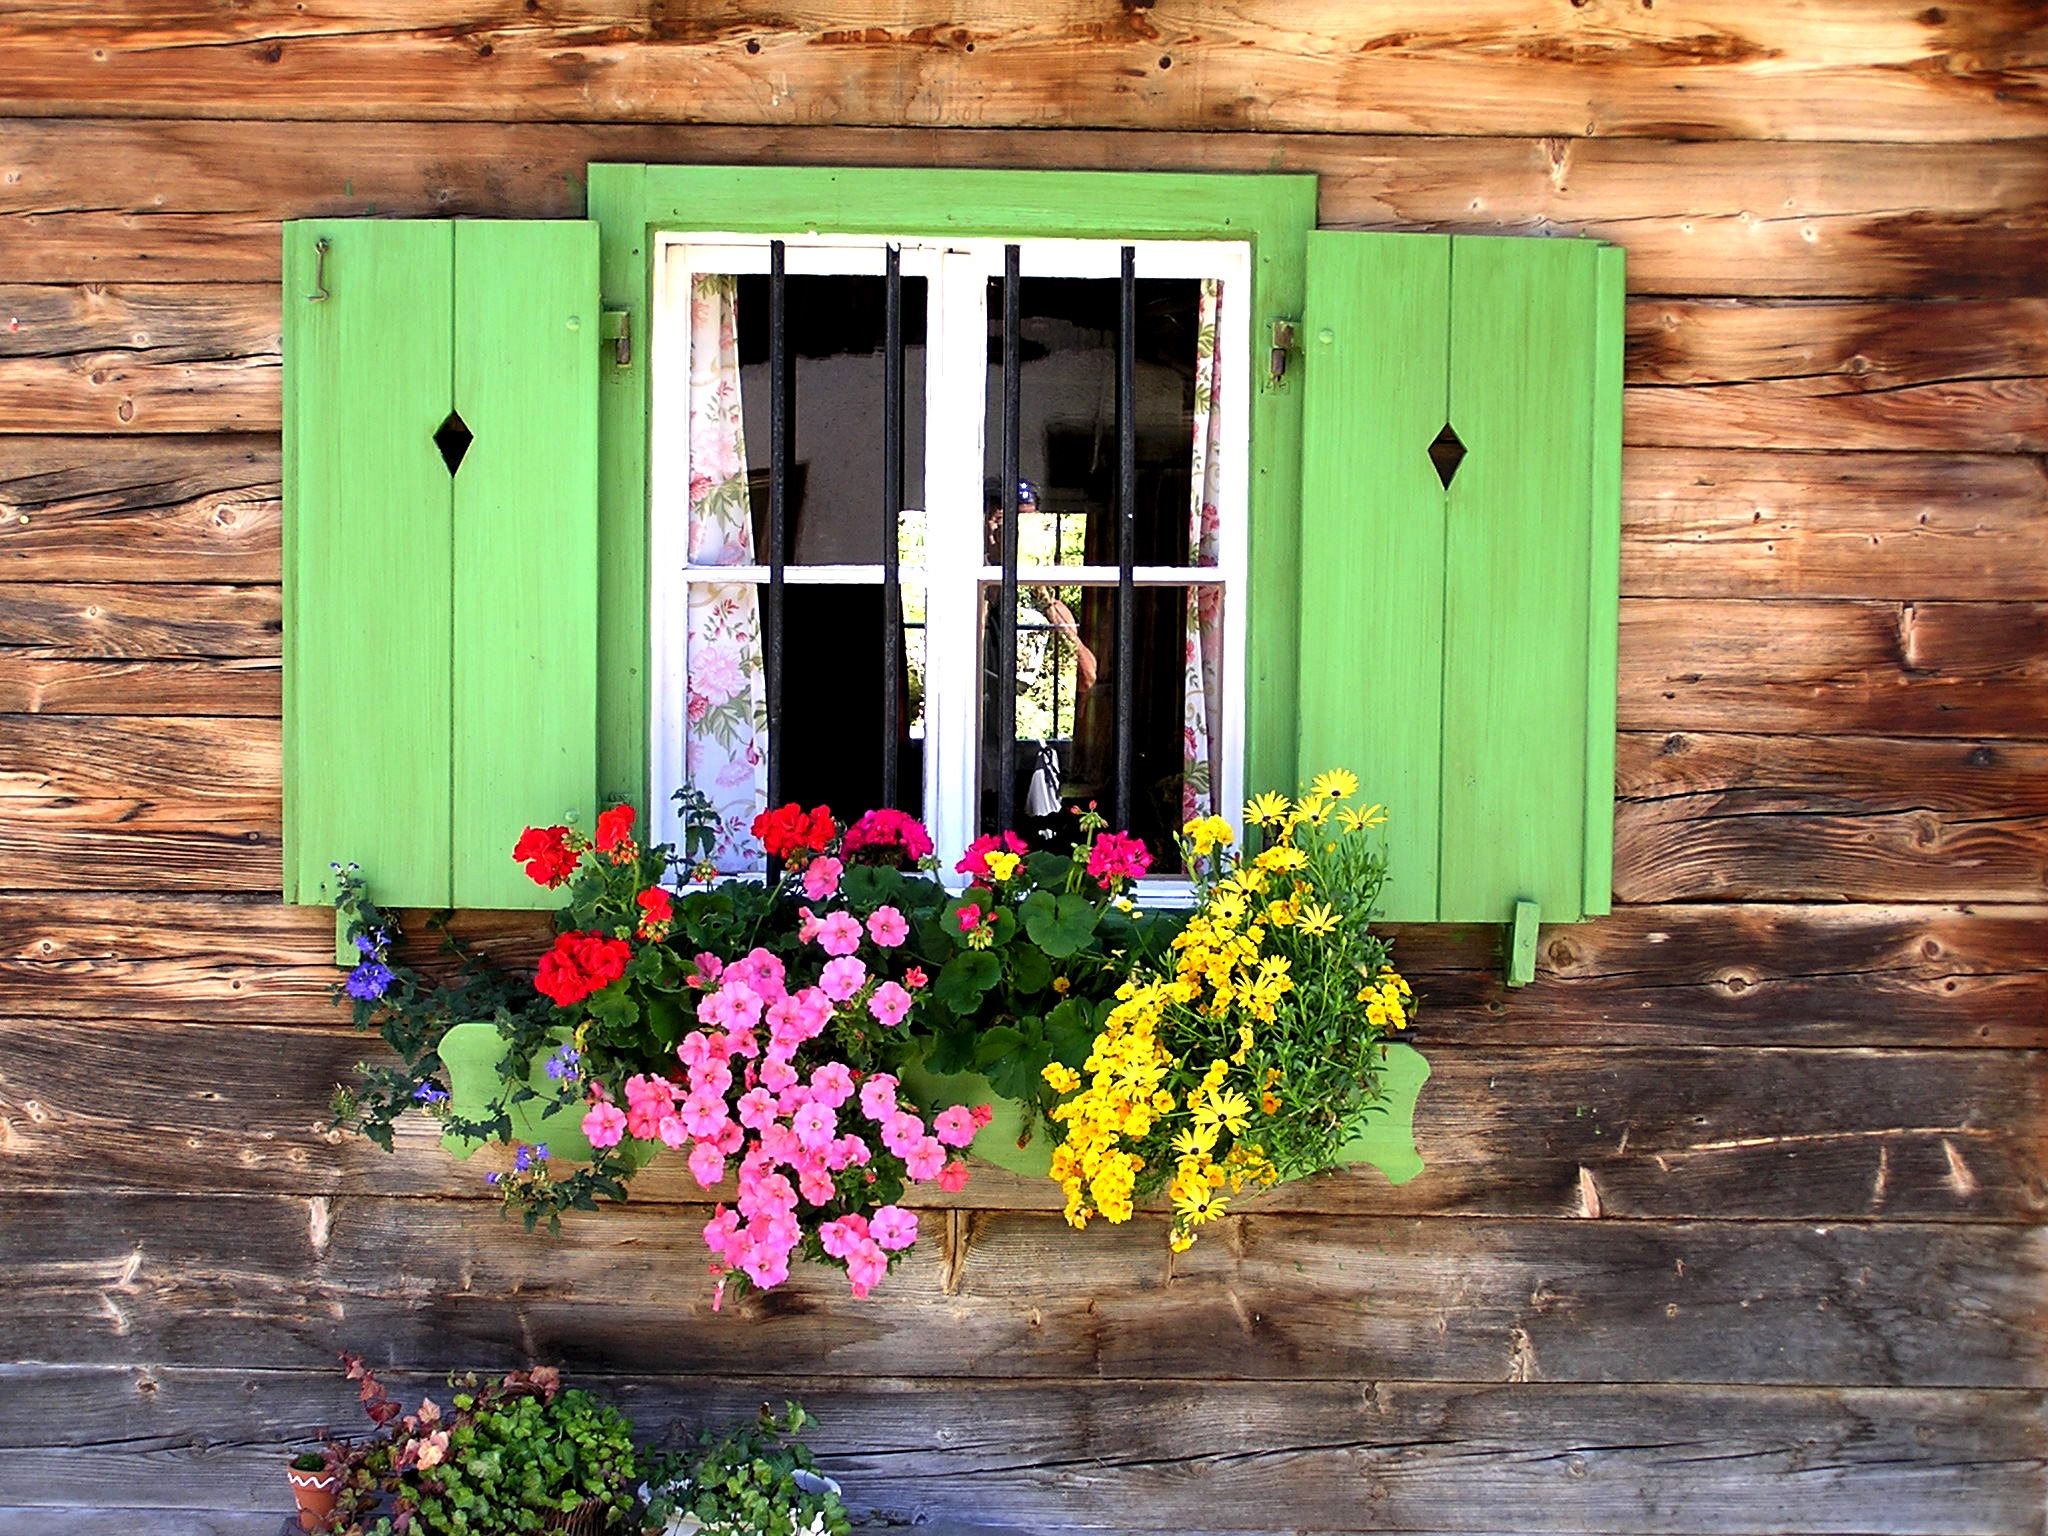
wood, house, flower, window, shed, green, color, backyard, garden, door, floristry, old window, baita, window grilles, outdoor structure